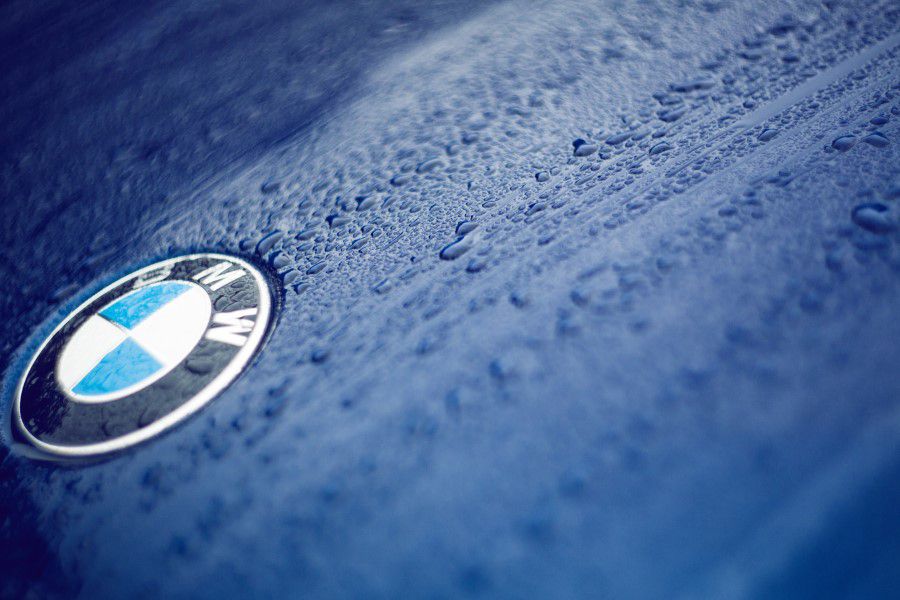
blue, water, sky, electric blue, photography, drop, macro photography, circle, car, cloud, vehicle, bmw, symbol, graphics